Washington State Route 504

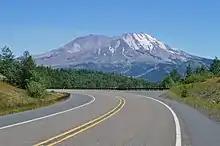
A curve on SR 504 as it approaches Mount St. Helens from the northwest

SR 504 continues further into the mountains, crossing Bear Creek and traveling around Elk Rock to a viewpoint on its southeast side. From the Elk Rock area, the highway forms the northern boundary of the Mount St. Helens National Volcanic Monument and encounters more mountainous terrain that results in several hairpin turns between other scenic viewpoints. After crossing several branches of Maratta Creek, SR 504 reaches a partial cloverleaf interchange with an access road that serves the Coldwater Science and Learning Center, a visitor center that overlooks the mountain and open from autumn to spring. The highway heads west before completing a hairpin turn to travel south around the end of Coldwater Lake. Beyond milepost 45, SR 504 is closed during the winter months due to hazardous conditions for drivers and potential avalanches. It typically reopens in time for the May 18 anniversary of the 1980 eruption.